Aghlabid Basins

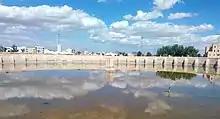
View of the largest water basin (of the western reservoir), with the pillar in its center

There are two surviving reservoirs today, located close to each other at a short distance north of the old city (medina) of Kairouan. The reservoirs functioned as settling tanks which partially purified the water before it was supplied to the city. Both reservoirs are composed of several connected sections: a smaller water basin, a larger basin, and a set of covered water tanks. The basins, circular in appearance, are built with rubble stone and covered in a waterproof coating, with rounded tops and edges. Their walls are reinforced with semi-circular buttresses both on the inside and outside. For the larger (western) reservoir, the small basin is a 17-sided polygon measuring 37.4 metres in diameter. It has a capacity of 4000 cubic metres. Water from the countryside was channeled into this basin first, where sediments fell and were deposited. When the water level was high enough, water from this basin then flowed into the larger basin to the southeast via an outlet. The larger basin is a 48-sided polygon measuring 128 metres in diameter. The basin is 4.8 metres deep and has a capacity of over 57,000 cubic metres. Here water was stored for further use, while undergoing some further filtration. Lastly, the water was allowed to flow into two small rectangular cisterns on the large basin's southeast side. These cisterns are covered by barrel vaults supported by arches supported by pillars. The vaulted ceilings are pierced by six openings through which water could then be drawn.